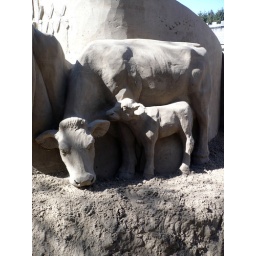
1st place doubles. Cows by Susanne Ruseler, sand sculpture by Susanne Ruseler and Arianne van Rosmalen, Garderen, the Netherlands, 2010